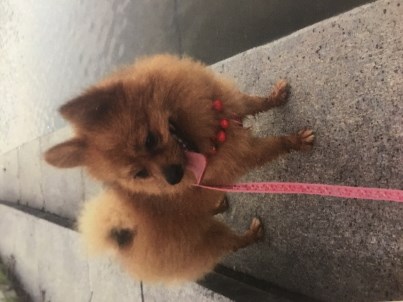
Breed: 1936-n000005-Pomeranian